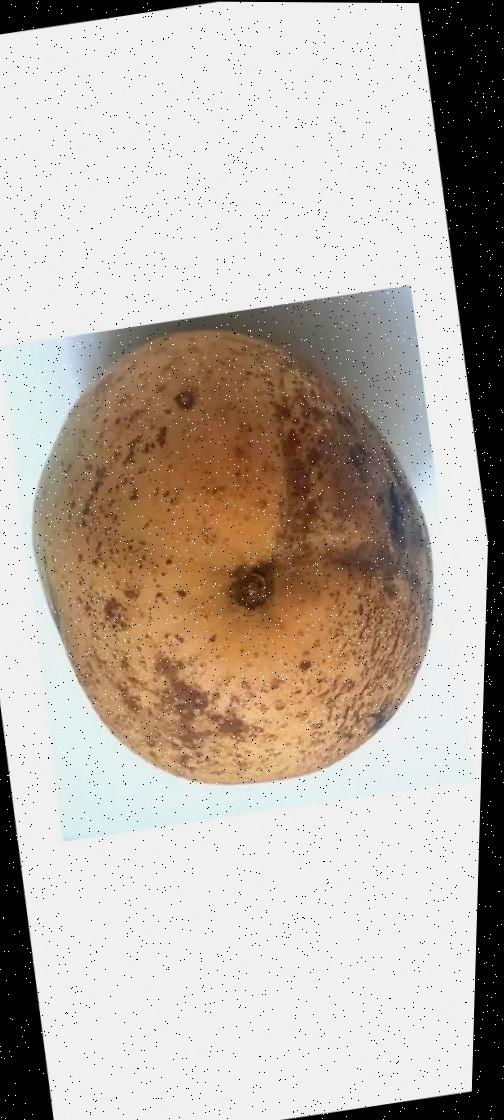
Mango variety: Ashshina Classic